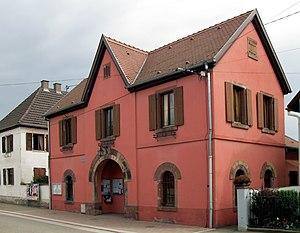
La mairie de Sand
Sand est une commune française située dans le département du Bas-Rhin, en région Grand Est.